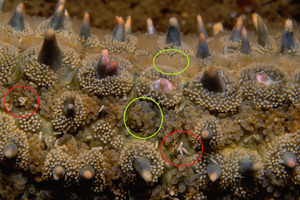
Marthasteria glacialis
Le pédicellaire est un petit organe de défense présent chez de nombreux échinodermes, notamment sur le tégument de nombreuses étoiles de mer et oursins.
L'Étoile de mer glaciaire est une espèce d'étoile de mer du genre Marthasterias, de la famille des Asteriidae.
Les étoiles de mer ou Astéries forment une classe d'échinodermes, des animaux marins caractérisés par une silhouette rayonnante et un squelette calcaire formé de pièces articulées. On en dénombre au moins 1 500 espèces réparties dans plus de trente familles vivant dans tous les océans.